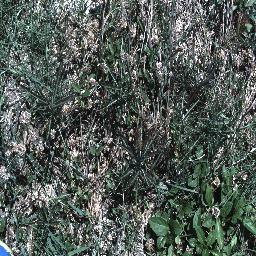
Label: parkinsonia